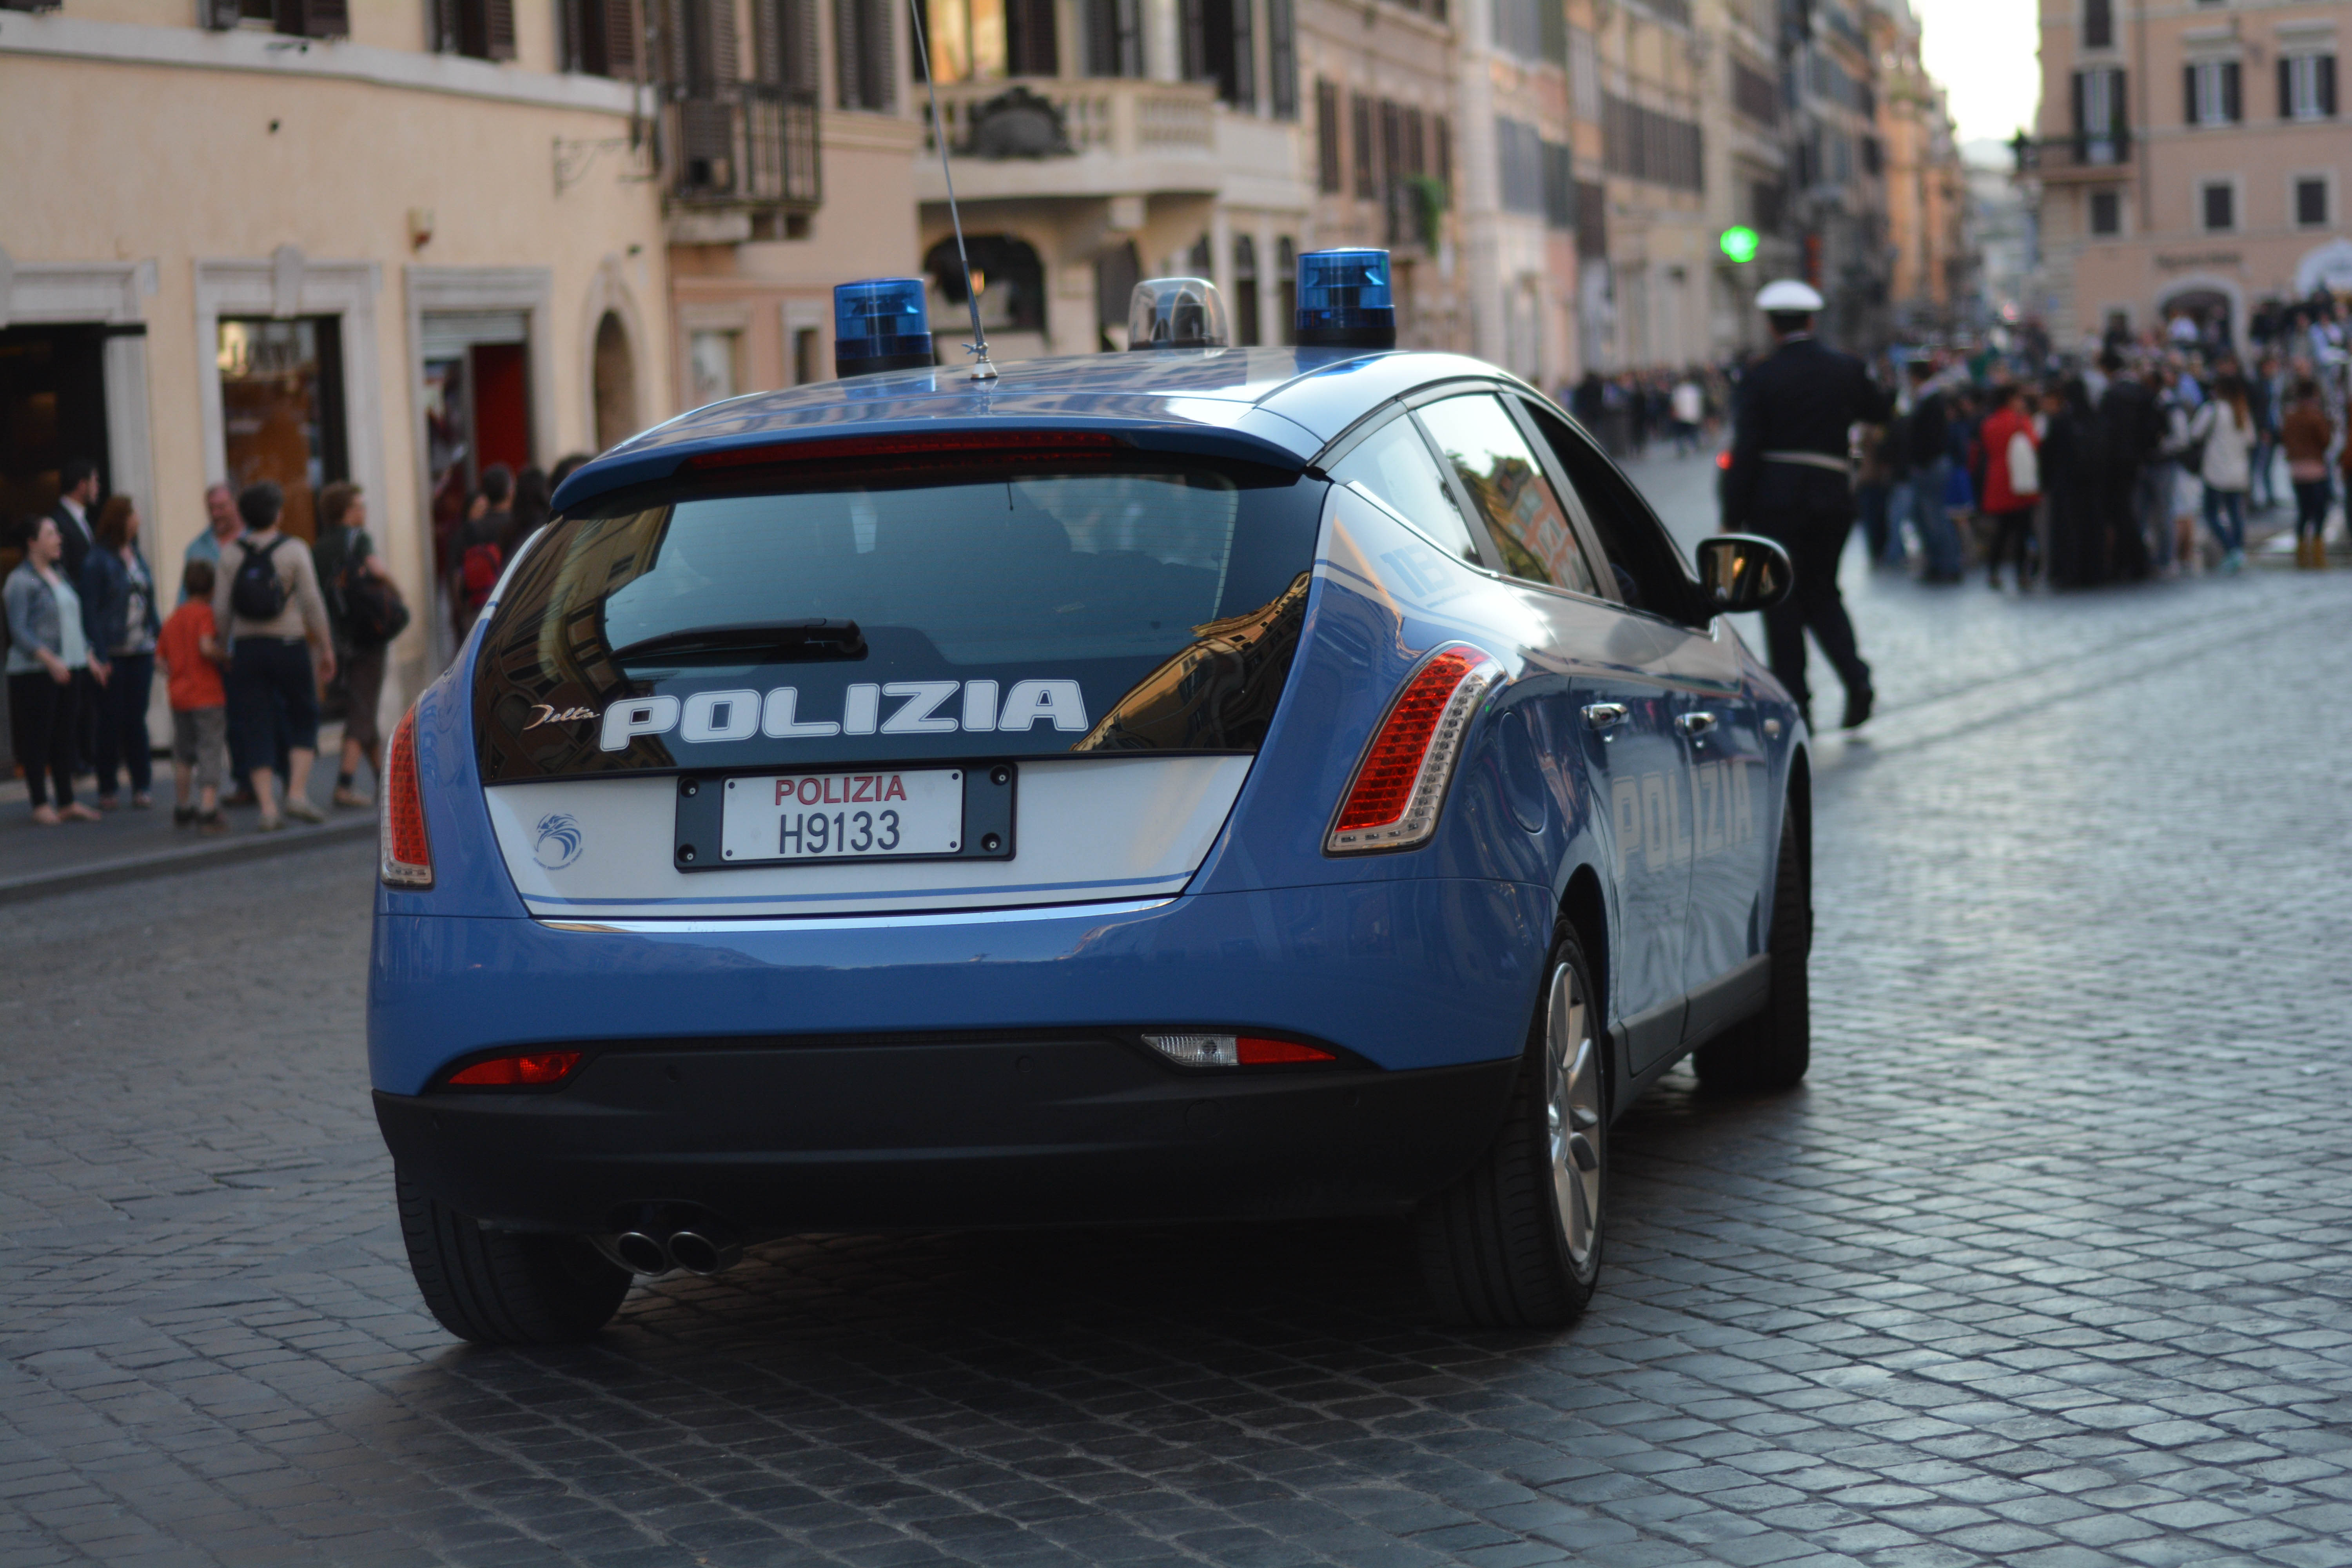
car, vehicle, race car, lancia, sedan, city car, land vehicle, automobile make, compact car, luxury vehicle, mid size car, supermini